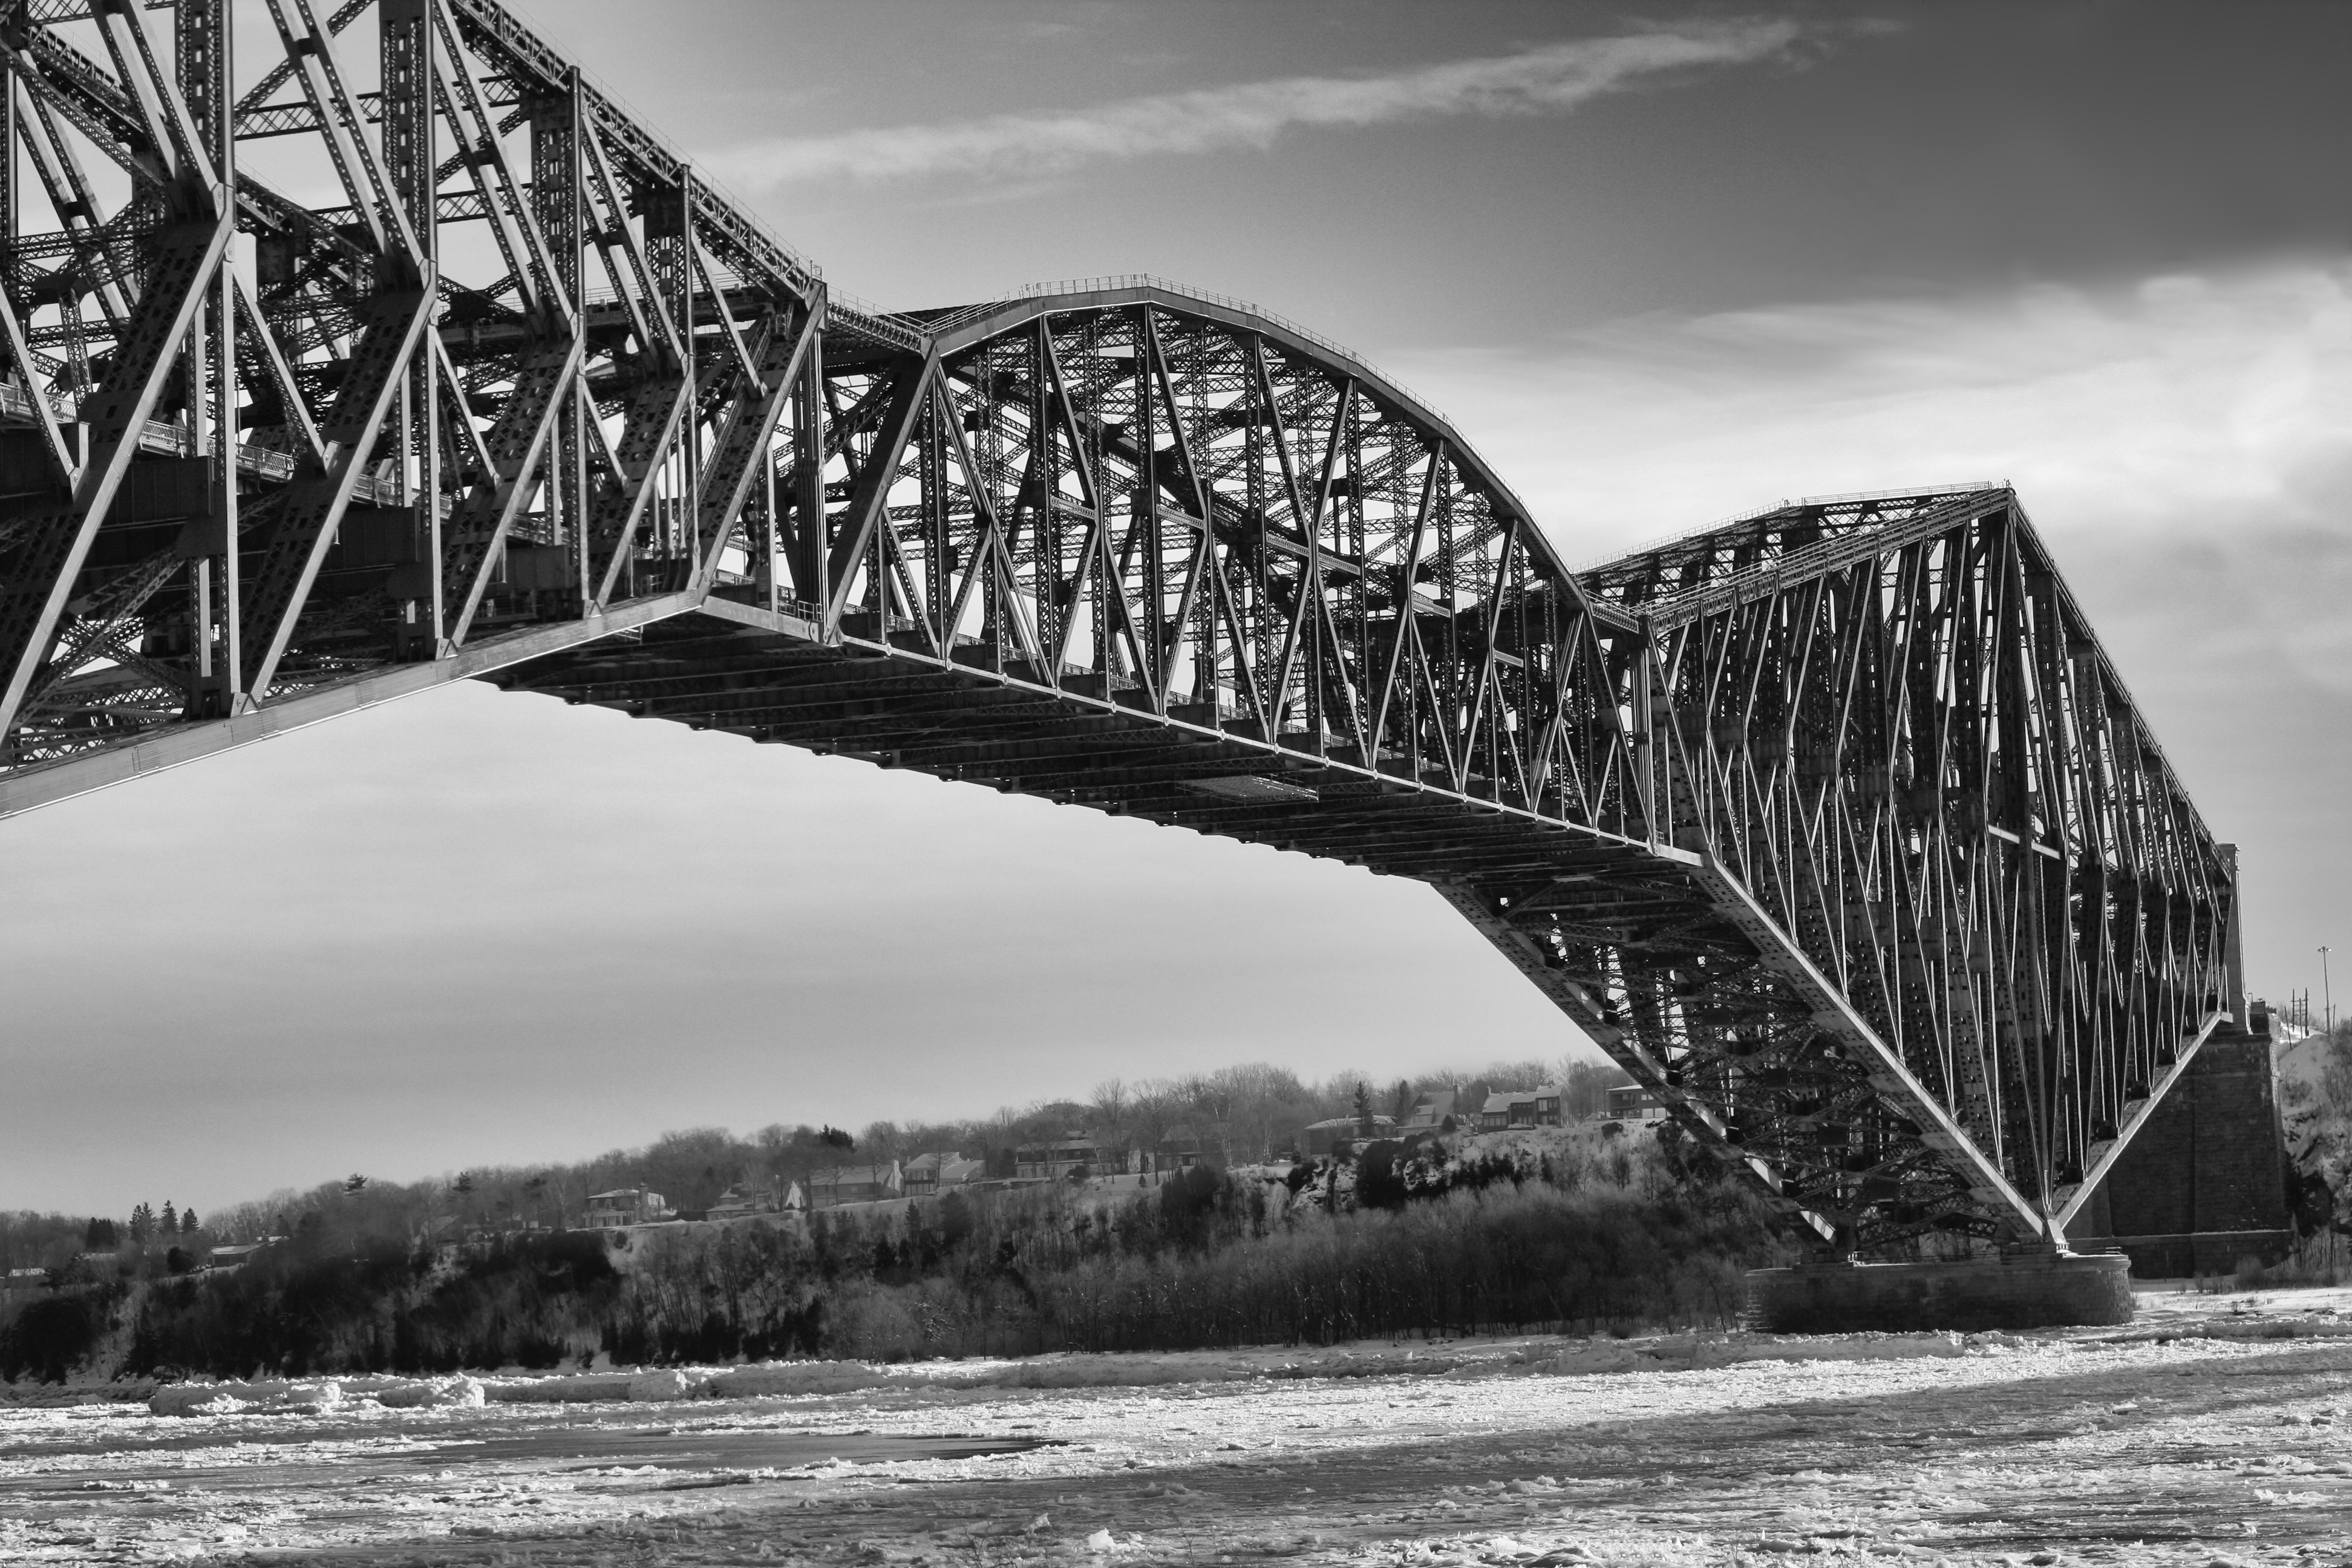
snow, winter, black and white, architecture, bridge, river, monochrome, hiver, canada, glace, fleuve, pont, quebec, acier, truss bridge, saint laurent, monochrome photography, pont de quebec, ville de qu bec, fleuve saint laurent, vieux pont, noir et blanc, nonbuilding structure